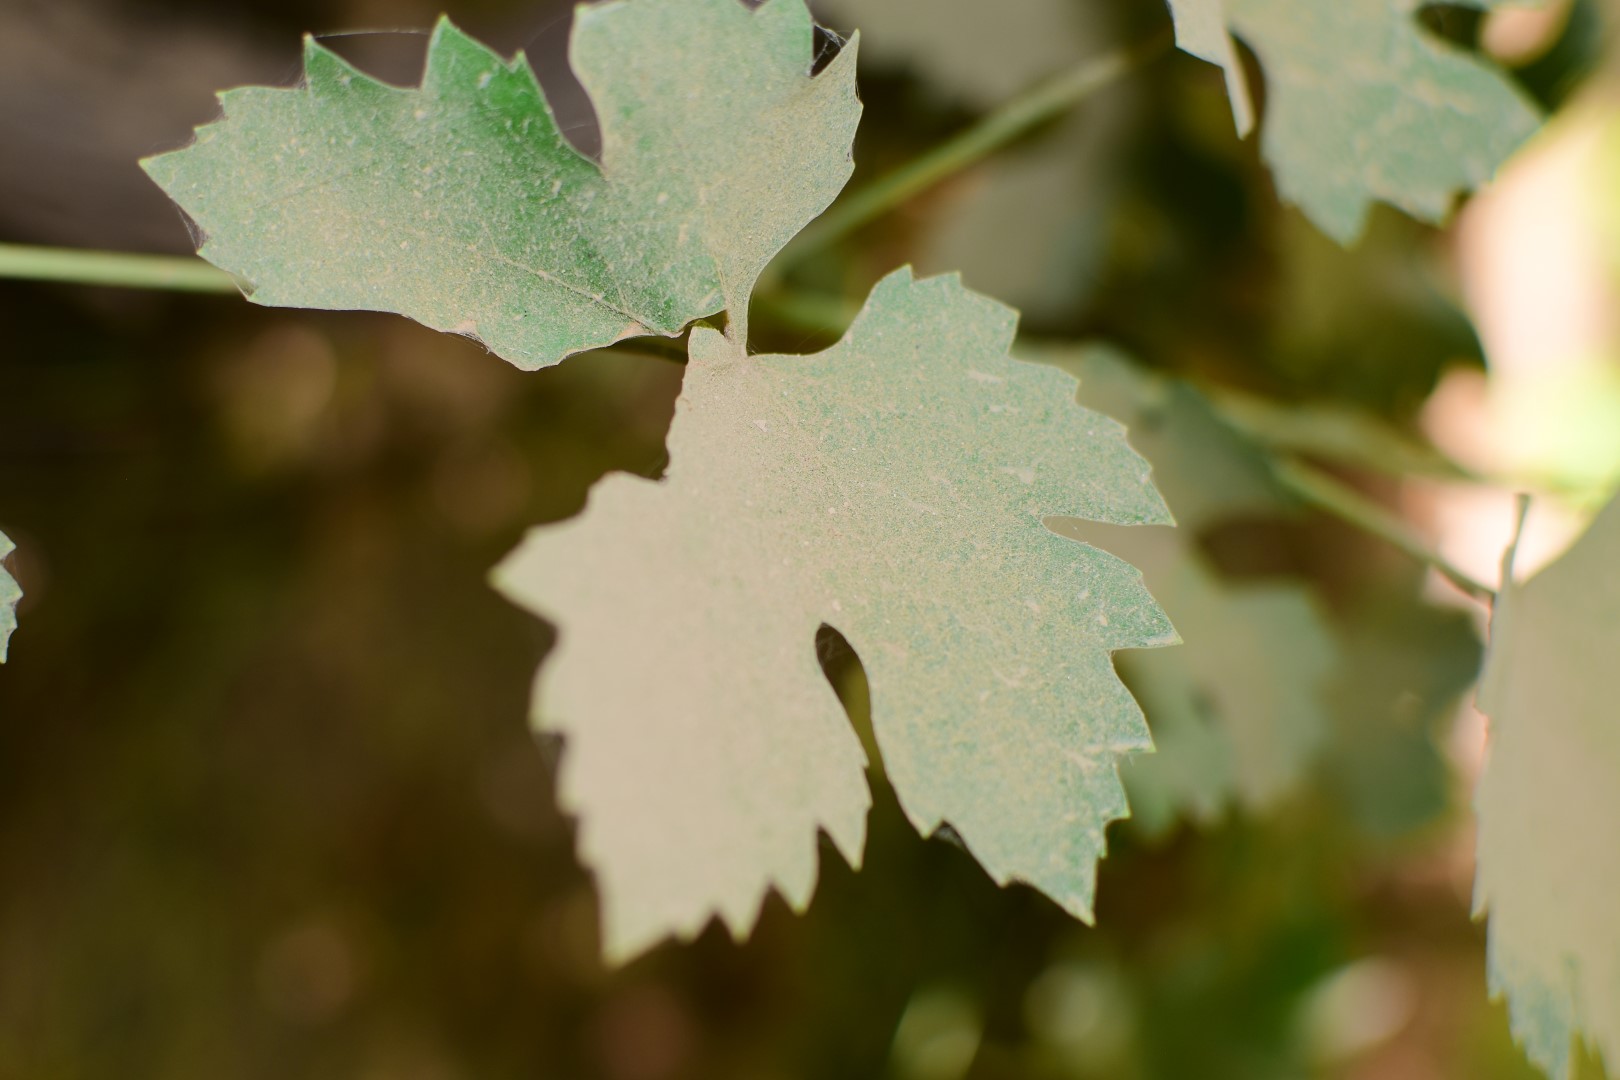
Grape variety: Riasi